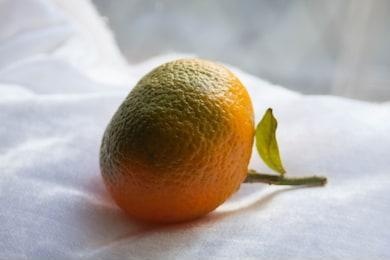
Label: mandarine